Douglas (footballer, born April 1990)

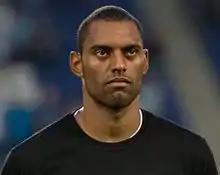
Douglas in 2014

Douglas Silva Bacelar (born 4 April 1990), simply known as Douglas, is a Brazilian professional footballer who plays as a central defender for Guarani.